Jackson Galaxy

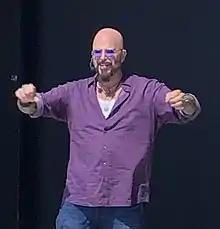
Jackson Galaxy in 2019

Jackson Galaxy (born April 28, 1966, as Richard Kirschner) is an American cat behaviorist, YouTuber, and former host of the television show "My Cat from Hell".